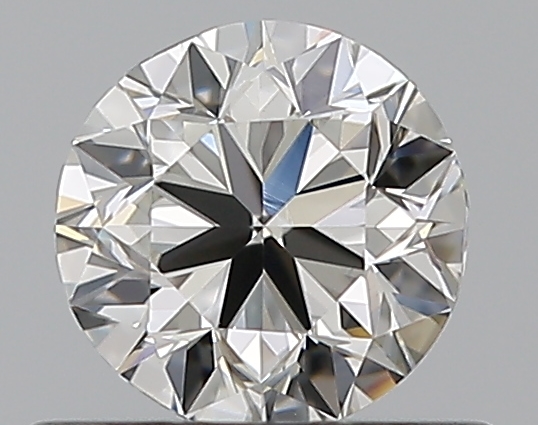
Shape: round
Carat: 0.5
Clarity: VVS2
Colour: G
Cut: VG
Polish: VG
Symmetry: VG
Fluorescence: N
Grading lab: GIA
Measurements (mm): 4.92 x 4.97 x 3.16